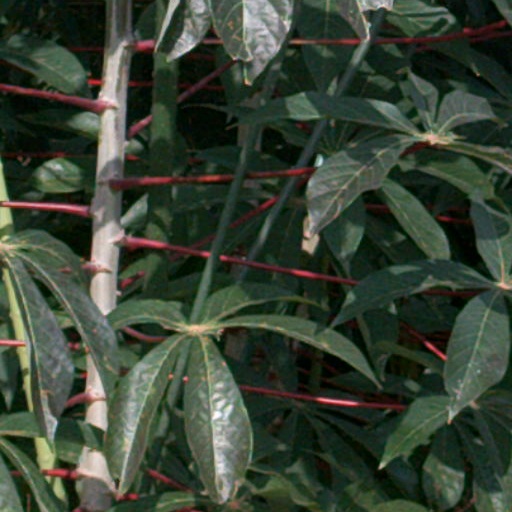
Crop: cassava